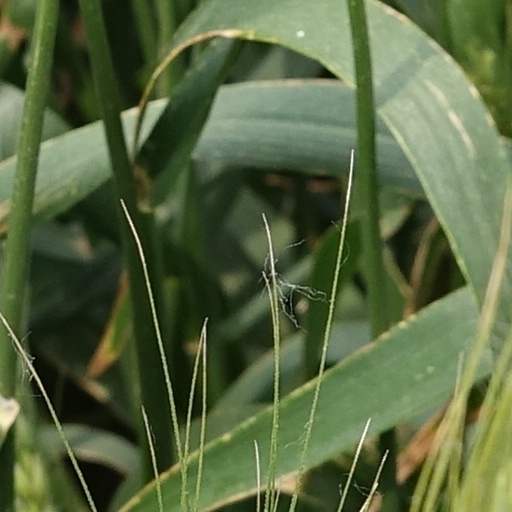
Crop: wheat